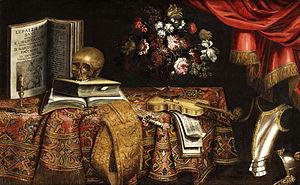
Pier Francesco Cittadini ou Pierfrancesco Cittadini, né à Milan en 1616 et mort à Bologne en 1681, est un peintre italien de la période baroque, principalement actif à Bologne.